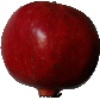
Label: pomegranate